Peyton Company

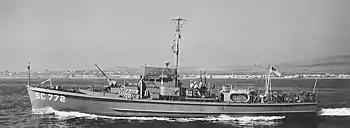

The Peyton Company, also called Peyton Marine Service and Supplies, was a wooden shipbuilding and dry dock company in Newport Beach, California.